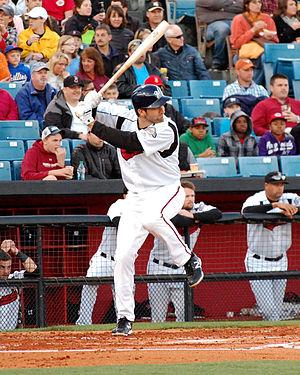
Jeffrey Thomas Bianchi est un ancien joueur de champ intérieur au baseball. Il évolue dans les Ligues majeures de baseball pour les Brewers de Milwaukee de 2012 à 2014 et les Red Sox de Boston en 2015.